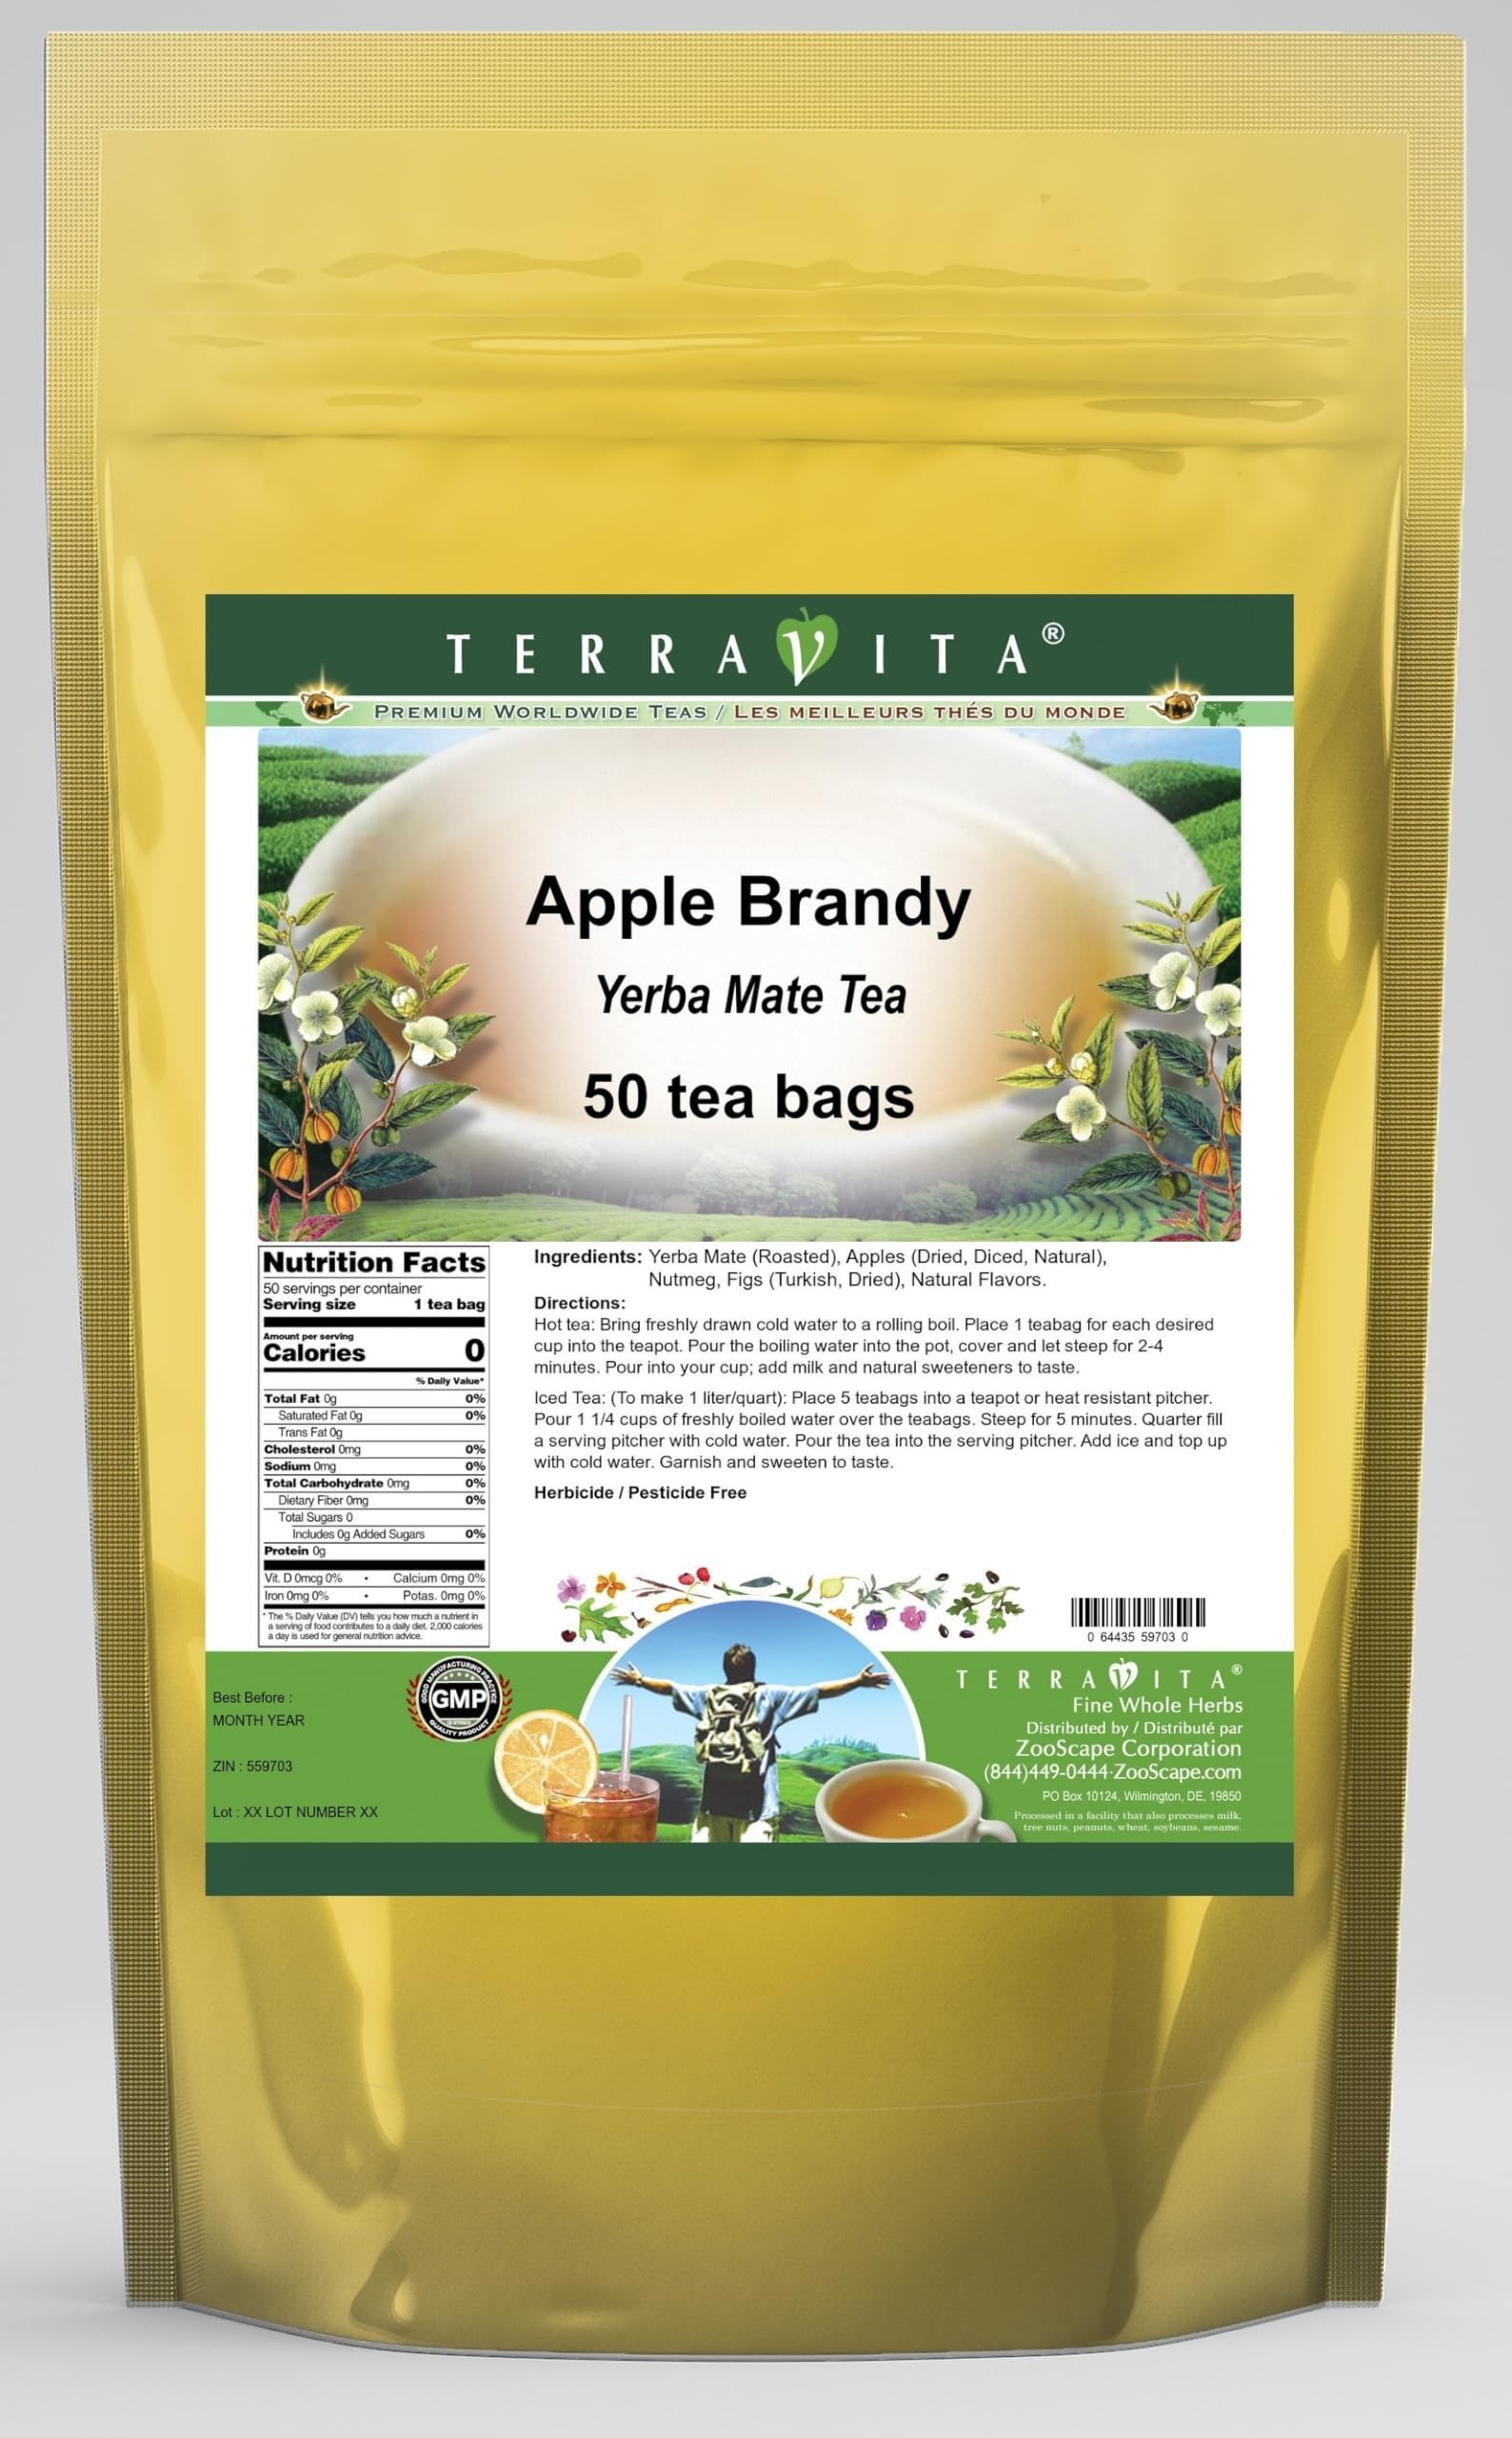
Item Name: Apple Brandy Yerba Mate Tea (50 tea bags, ZIN: 559703)
Bullet Point: Our Apple Brandy Yerba Mate tea is a scrumptuous all-natural flavored Yerba Mate coffee substitute with Apples (Dried, Diced, Natural), Nutmeg and Figs (Turkish, Dried) that will refresh you with its terrific taste! You will enjoy the earthy and acidity-free Apple Brandy aroma and flavor again and again! - Ingredients: Yerba Mate, Apples (Dried, Diced, Natural), Nutmeg, Figs (Turkish, Dried) and Natural Apple Brandy Flavor.
Product Description: Our Apple Brandy Yerba Mate tea is a scrumptuous all-natural flavored Yerba Mate coffee substitute with Apples (Dried, Diced, Natural), Nutmeg and Figs (Turkish, Dried) that will refresh you with its terrific taste! You will enjoy the earthy and acidity-free Apple Brandy aroma and flavor again and again! - Ingredients: Yerba Mate, Apples (Dried, Diced, Natural), Nutmeg, Figs (Turkish, Dried) and Natural Apple Brandy Flavor. - Hot tea brewing method: Bring freshly drawn cold water to a rolling boil. Place 1 teabag for each desired cup into the teapot. Pour the boiling water into the pot, cover and let steep for 2-4 minutes. Pour into your cup; add milk and natural sweeteners to taste. - Iced tea brewing method: (To make 1 liter/quart): Place 5 teabags into a teapot or heat resistant pitcher. Pour 1 1/4 cups of freshly boiled water over the teabags. Steep for 5 minutes. Quarter fill a serving pitcher with cold water. Pour the tea into the serving pitcher. Add ice and top up with cold water. Garnish and sweeten to taste. - TerraVita is an exclusive line of premium-quality, natural source products that use only the finest, purest and most potent ingredients found around the world. TerraVita is hallmarked by the highest possible standards of purity, potency, stability and freshness. All of our products are prepared with the highest elements of quality control, from raw materials through the entire manufacturing process, up to and including the moment that the bottles or bags are sealed for freshness and shipped out to you. Our highest possible standards are certified by independent laboratories and backed by our personal guarantee. - TerraVita exists to meet and ensure your family's health and wellness without the harmful effects of chemicals and health products. We strive t
Value: 50.0
Unit: Count

Price: 33.5